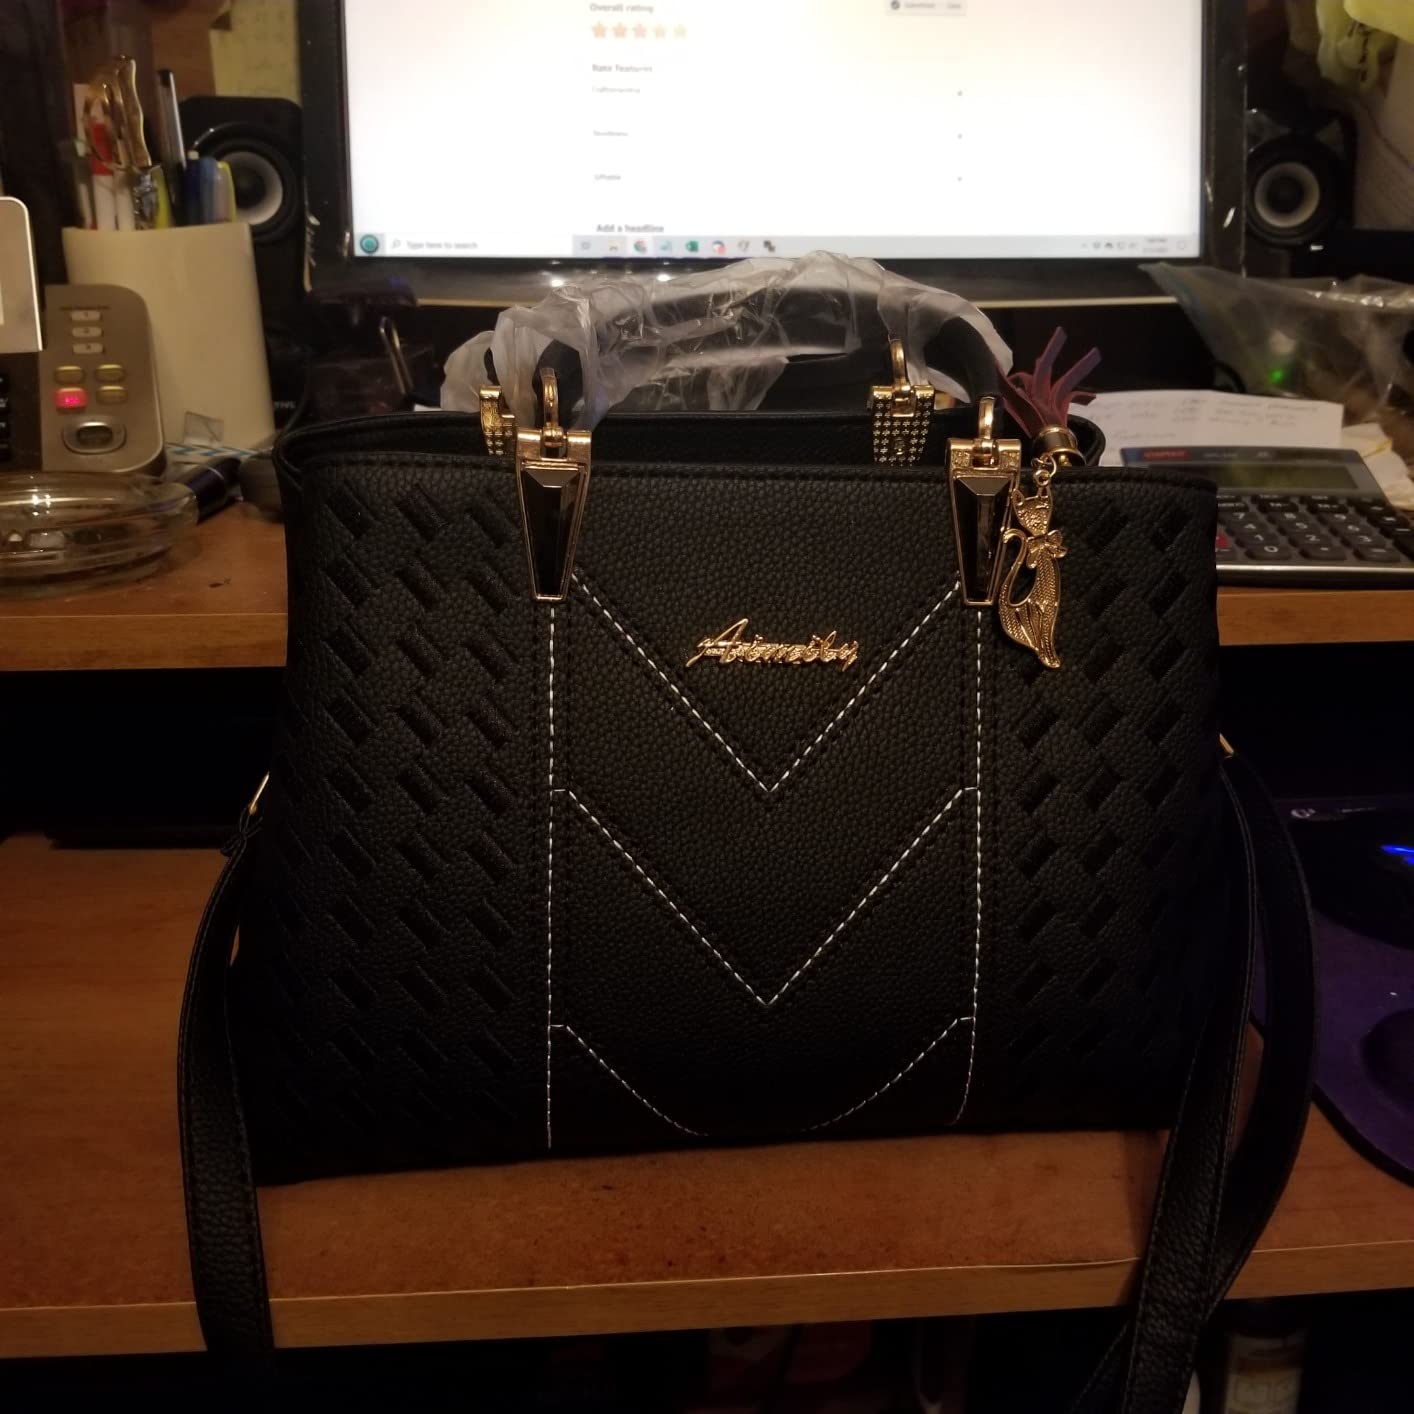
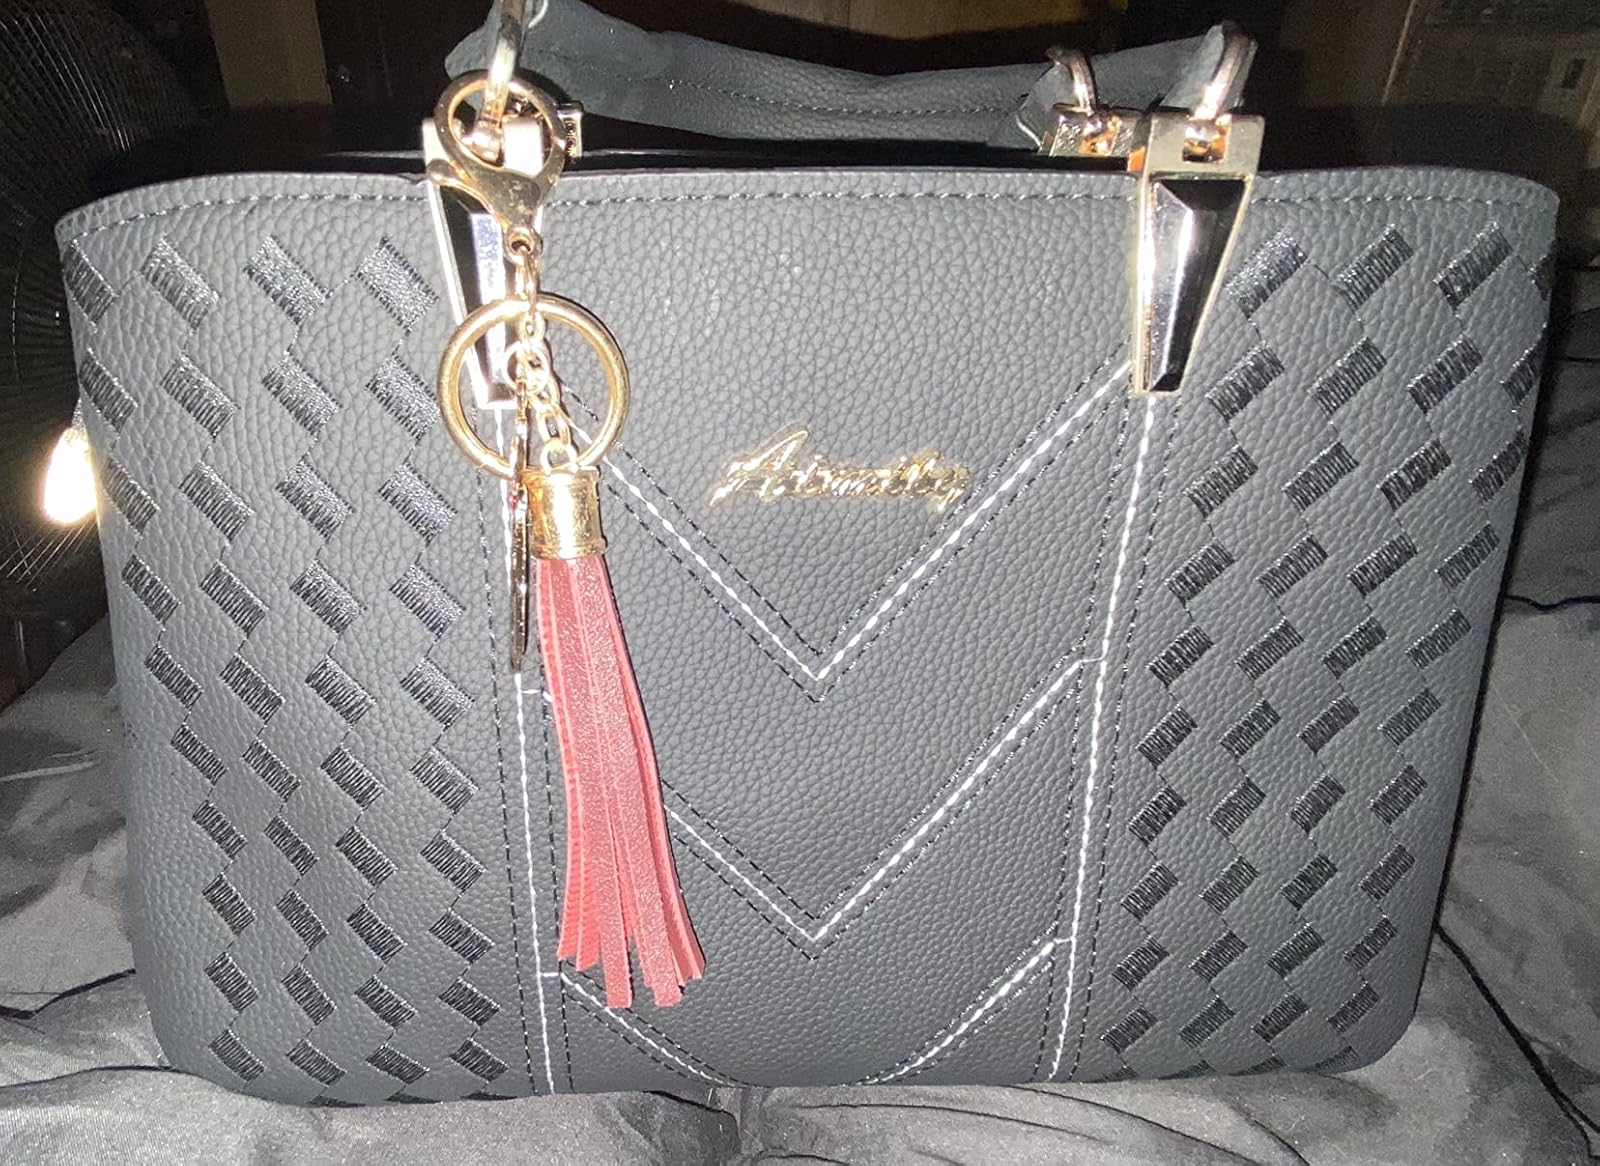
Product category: accessories_handbag
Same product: yes